Fearless Records discography

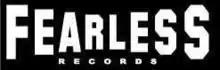
Former Fearless Records logo

This article lists albums that were originally released by Fearless Records.